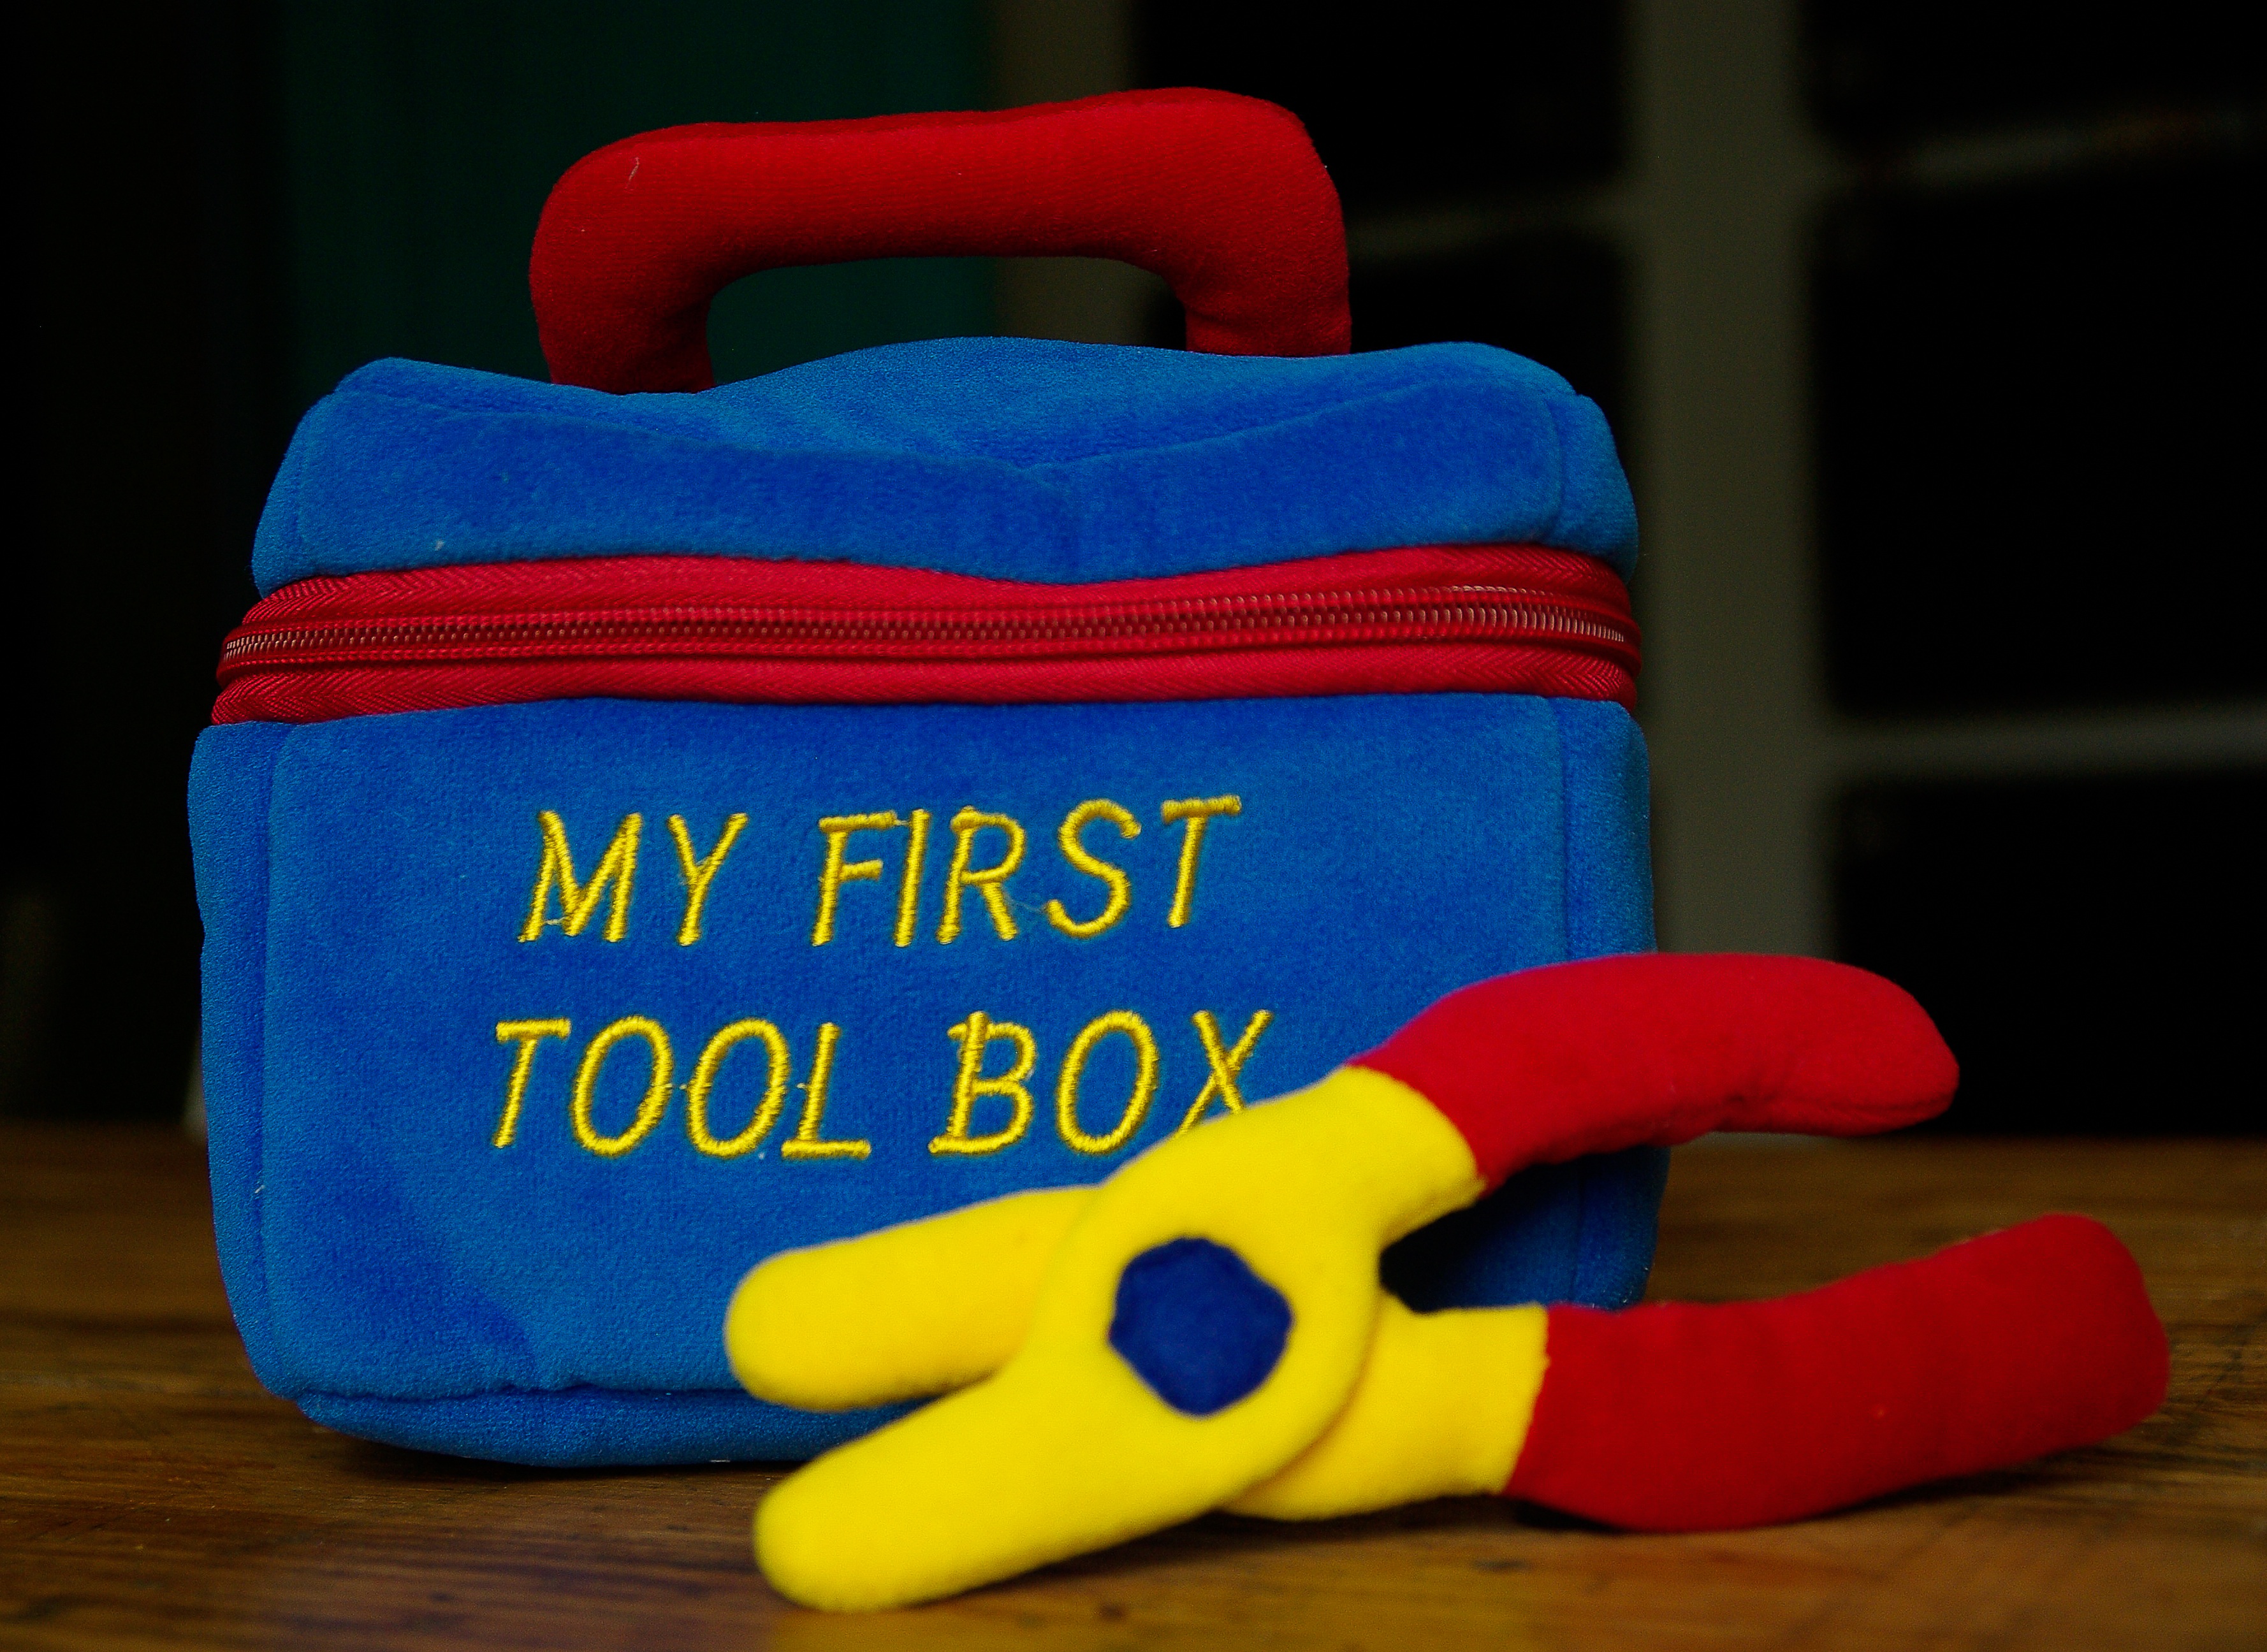
hand, red, color, blue, yellow, material, textile, tools, footwear, diy, inflatable, clamp, stuffed toy, toolbox